EuroBrun

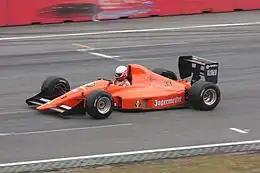
Heinrich Bücherl driving a Eurobrun ER189 at the Hockenheim Historic presentation RaceHistoryOnTrack 2011

EuroBrun Racing was a Swiss-Italian Formula One constructor based in Senago, Milan, Italy. They participated in 46 Grands Prix between 1988 and 1990, with an Italian license, entering a total of 76 cars.